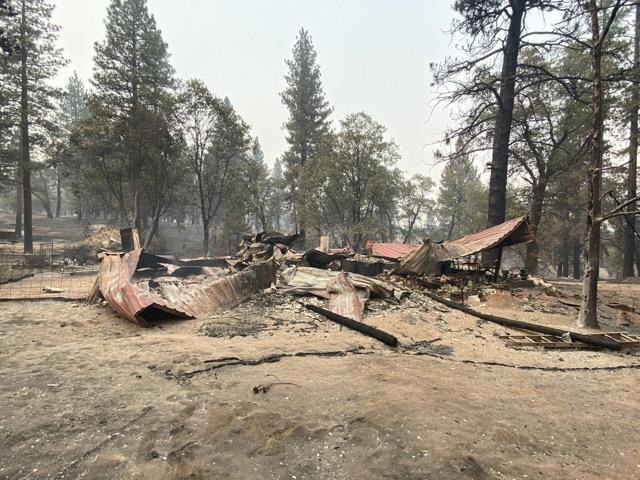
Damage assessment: destroyed